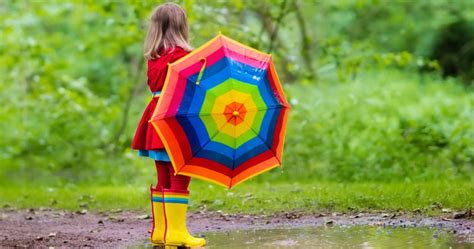
Weather: rain or strom